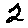
Label: 2